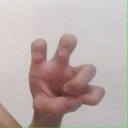
अक्षर: छ